Australia at the Paralympics

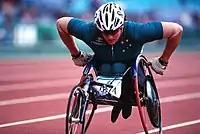
Louise Sauvage in action at the 2000 Paralympic Games in Sydney

Australia was ranked 2nd in the final medal table with 106 overall medals; 42 gold; 37 silver; 27 bronze. This success has been attributed to the introduction of the Australian Paralympic Committee's Paralympic Preparation Program. Australia's team was half that of the host nation who lead the final medal table.